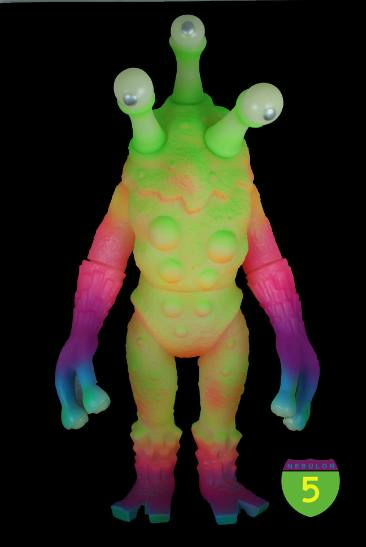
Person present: No